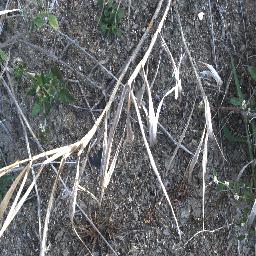
Label: negative